Culture of Qatar

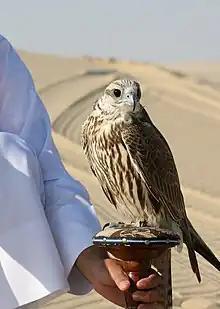
A captive Saker falcon used in falconry in the deserts of Qatar

Folk music traditions in Qatar are deeply ingrained in social gatherings like the "majlis", where songs and dances are commonplace. Various forms of folk music, including sea songs and urban melodies, continue to thrive today as "Khaliji" (Gulf) music. The Ministry of Culture has made efforts to preserve and document local folk music, alongside efforts to form an active music scene with the establishment of music institutions like the Qatar Music Academy and the Qatar Philharmonic Orchestra.